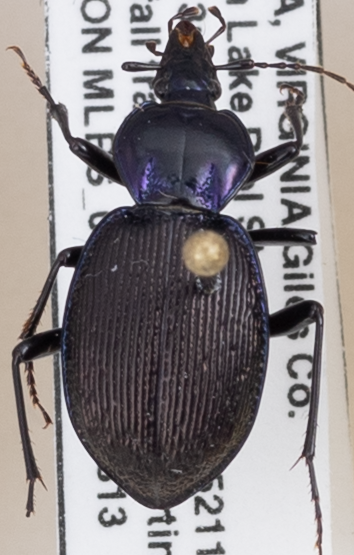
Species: Sphaeroderus stenostomus stenostomus
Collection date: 2019-08-13
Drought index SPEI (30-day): -0.03
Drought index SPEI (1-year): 1.69
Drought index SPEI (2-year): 1.69